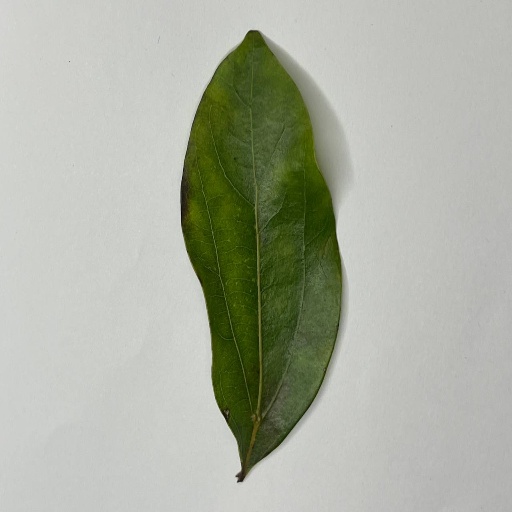
Species: Camphor
Leaf condition: Healthy Leaf